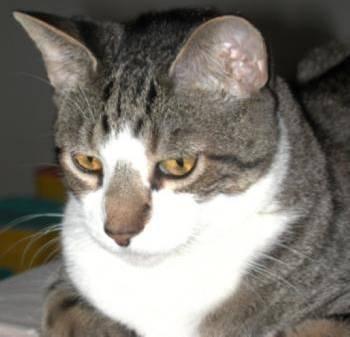
cat